Nabokov's Dozen

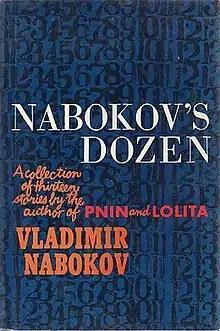
First edition (publ. Doubleday)

Nabokov's Dozen is a 1958 collection of 13 short stories by Vladimir Nabokov previously published in American magazines. Nine of them also previously appeared in "Nine Stories".